William Truman Aldrich

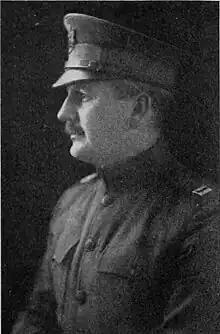
Aldrich during WW1

William Truman Aldrich FAIA (February 16, 1880 – June 2, 1966) was an American architect and painter. Though primarily a residential architect, he is also known for large museum buildings in Providence, Rhode Island, Worcester, Massachusetts and elsewhere.